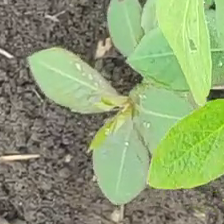
Weed species: Moti_dudhi(Euphorbia_geneculata_L)